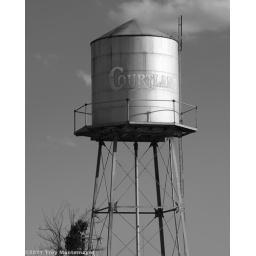
A water tower in Courtland, California